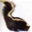
Label: skunk